Stranska Vas (Grosuplje)

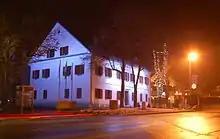
The Koščak House at 15 Adamič Street, one of the oldest houses in Grosuplje, now housing the town library

The economy of Stranska Vas was traditionally tied to agriculture; raising hogs for the Ljubljana market and producing honey (especially at the Franc Košak farm) were particularly important. Milling and woodworking were also important commercial activities. Stranska Vas was annexed by the village of Brvace and the town of Grosuplje in 1953, ending its existence as an independent settlement. After annexation, administrative and commercial facilities for Grosuplje were built in Stranska Vas.